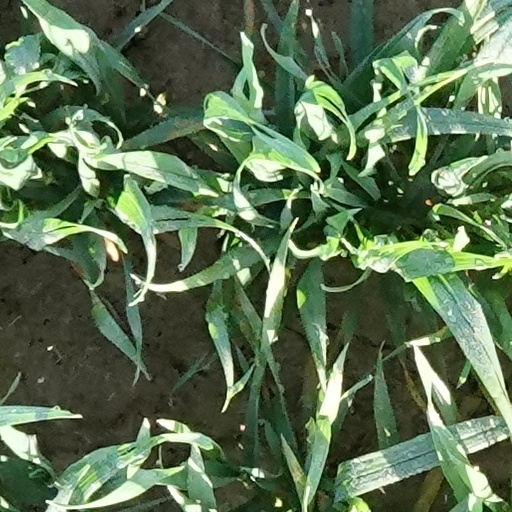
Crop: wheat